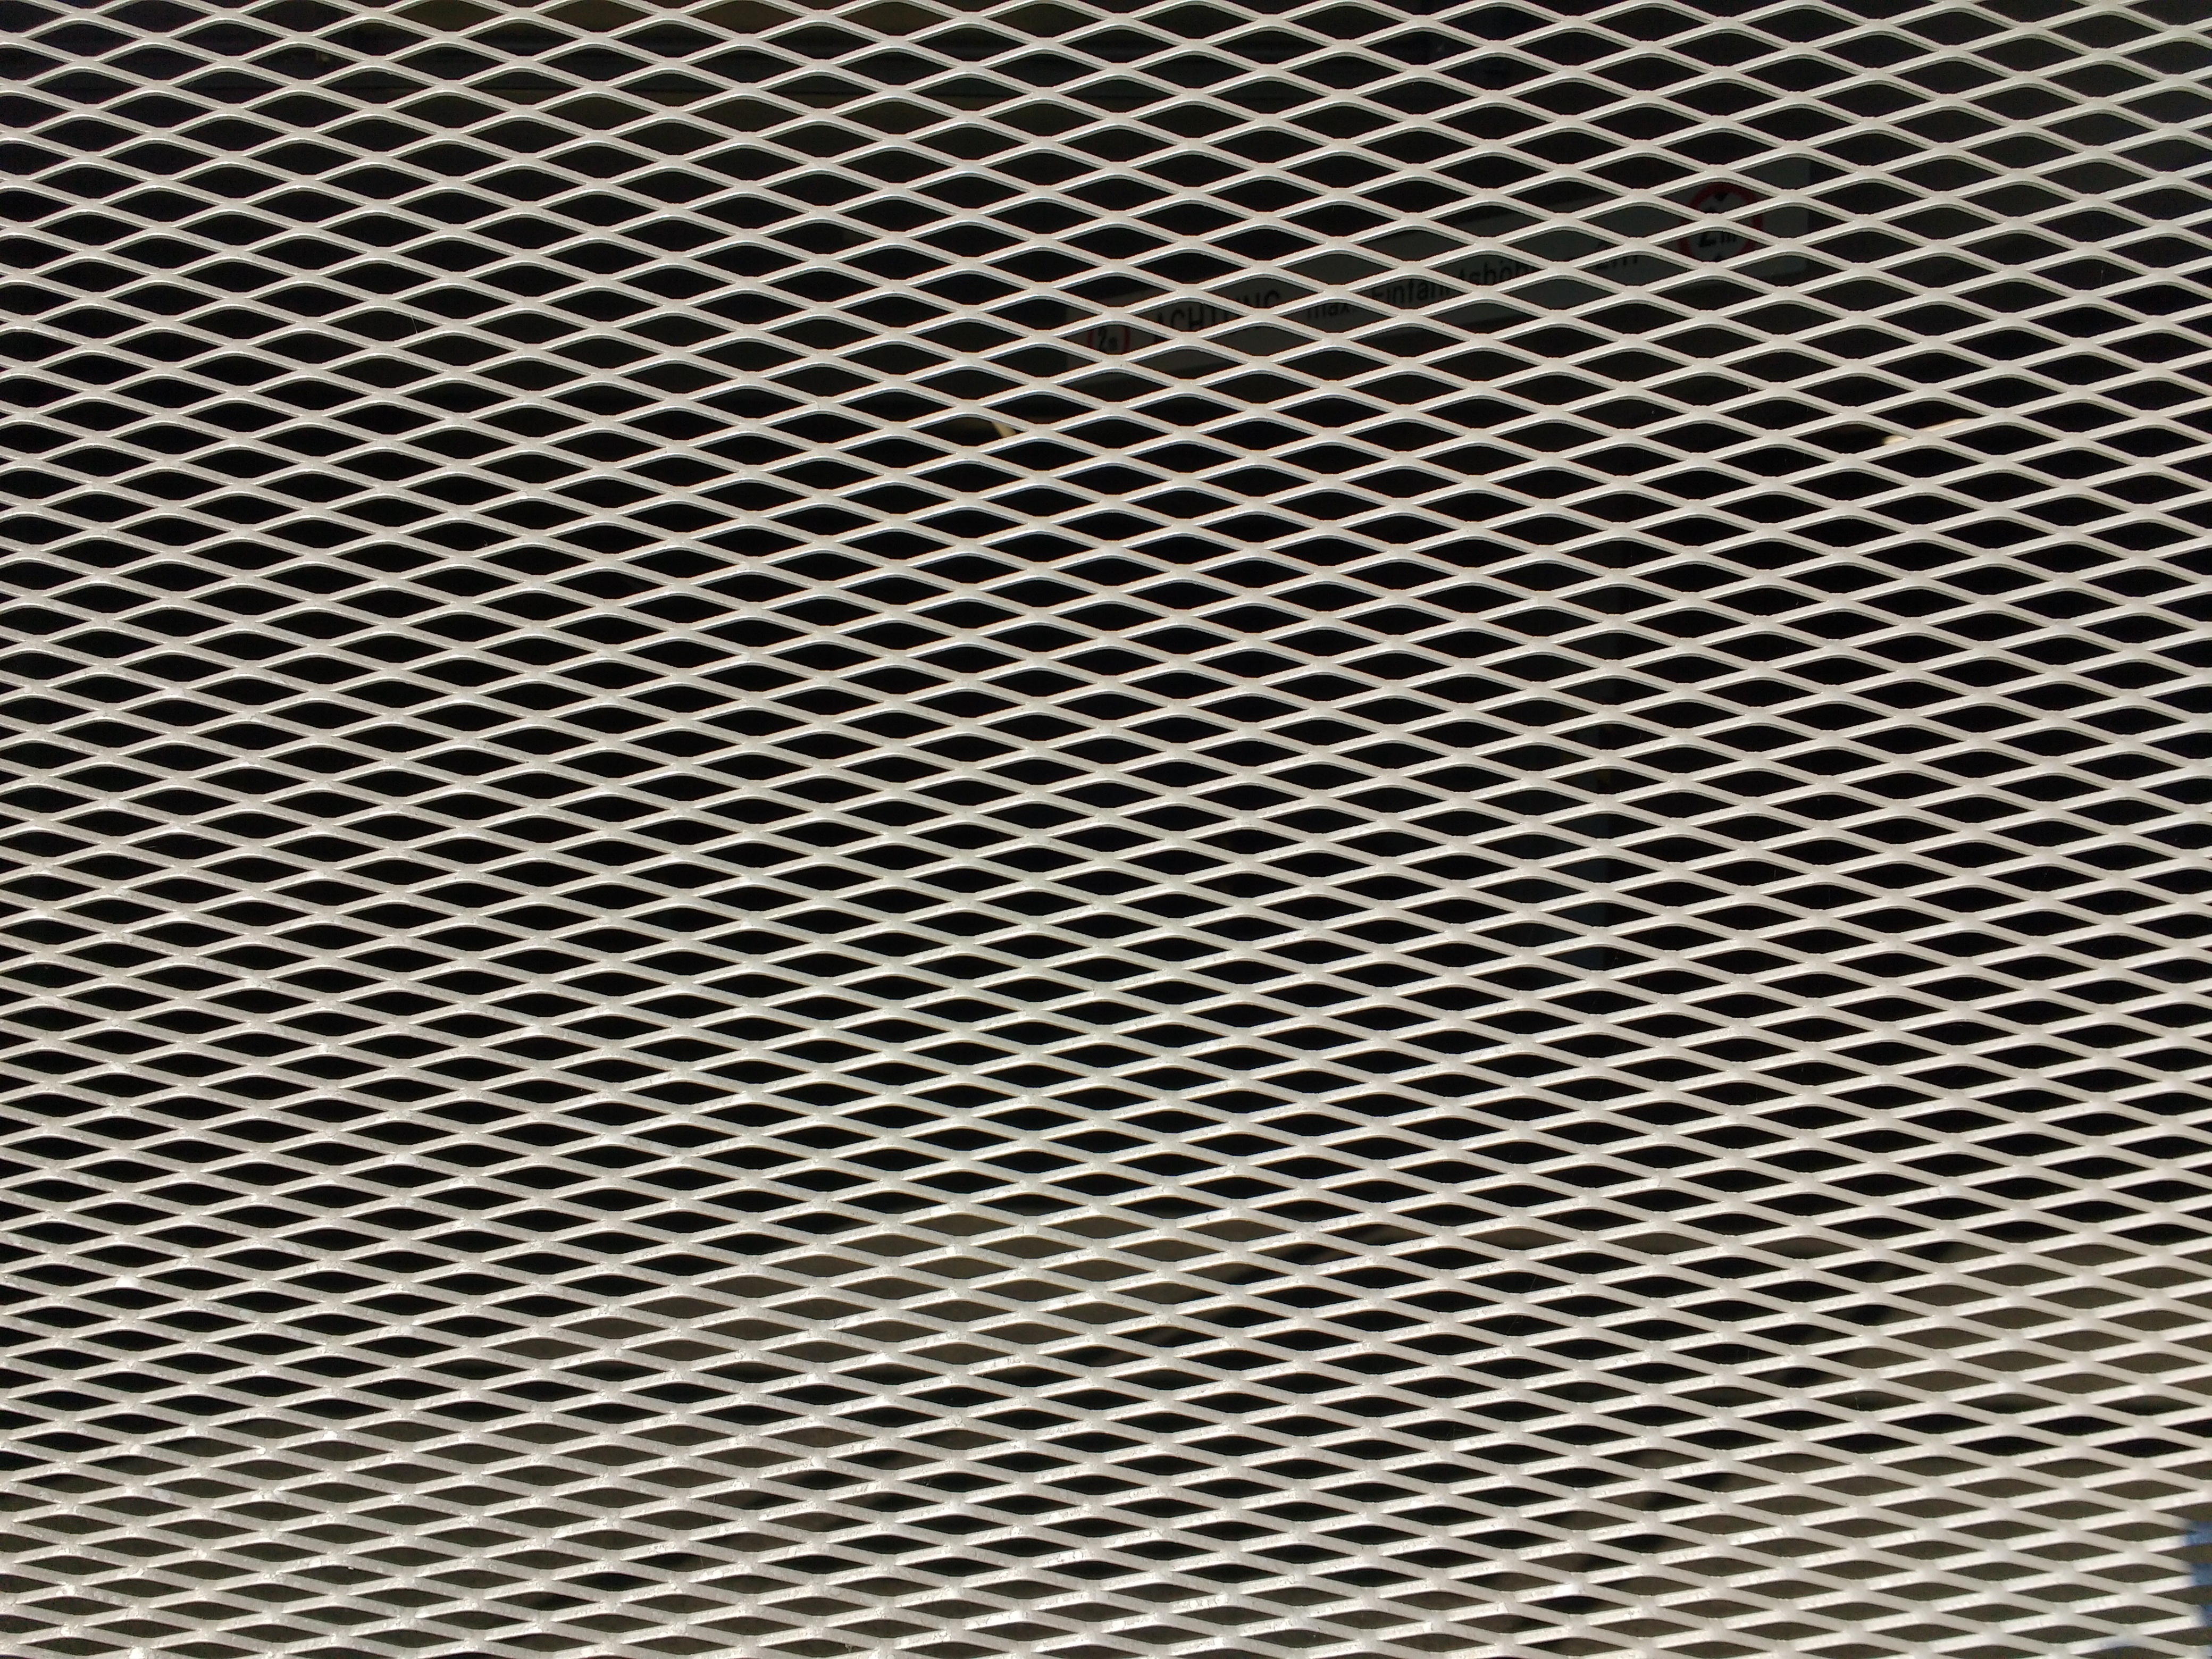
pattern, line, metal, material, circle, sheet, font, background, design, mesh, grid, shape, drawn, regularly